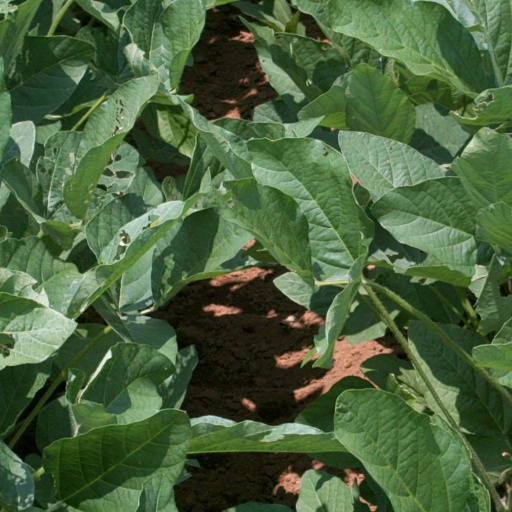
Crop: soybean